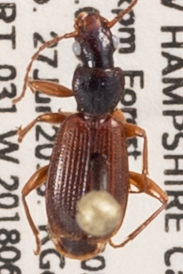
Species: Cymindis neglecta
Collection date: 2018-06-27
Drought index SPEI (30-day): -0.156
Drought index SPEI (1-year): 0.47
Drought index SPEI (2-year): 0.47